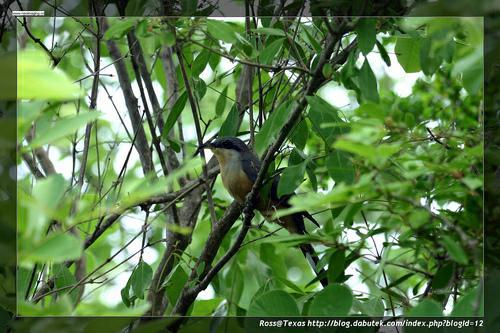
A photo of a mangrove cuckoo